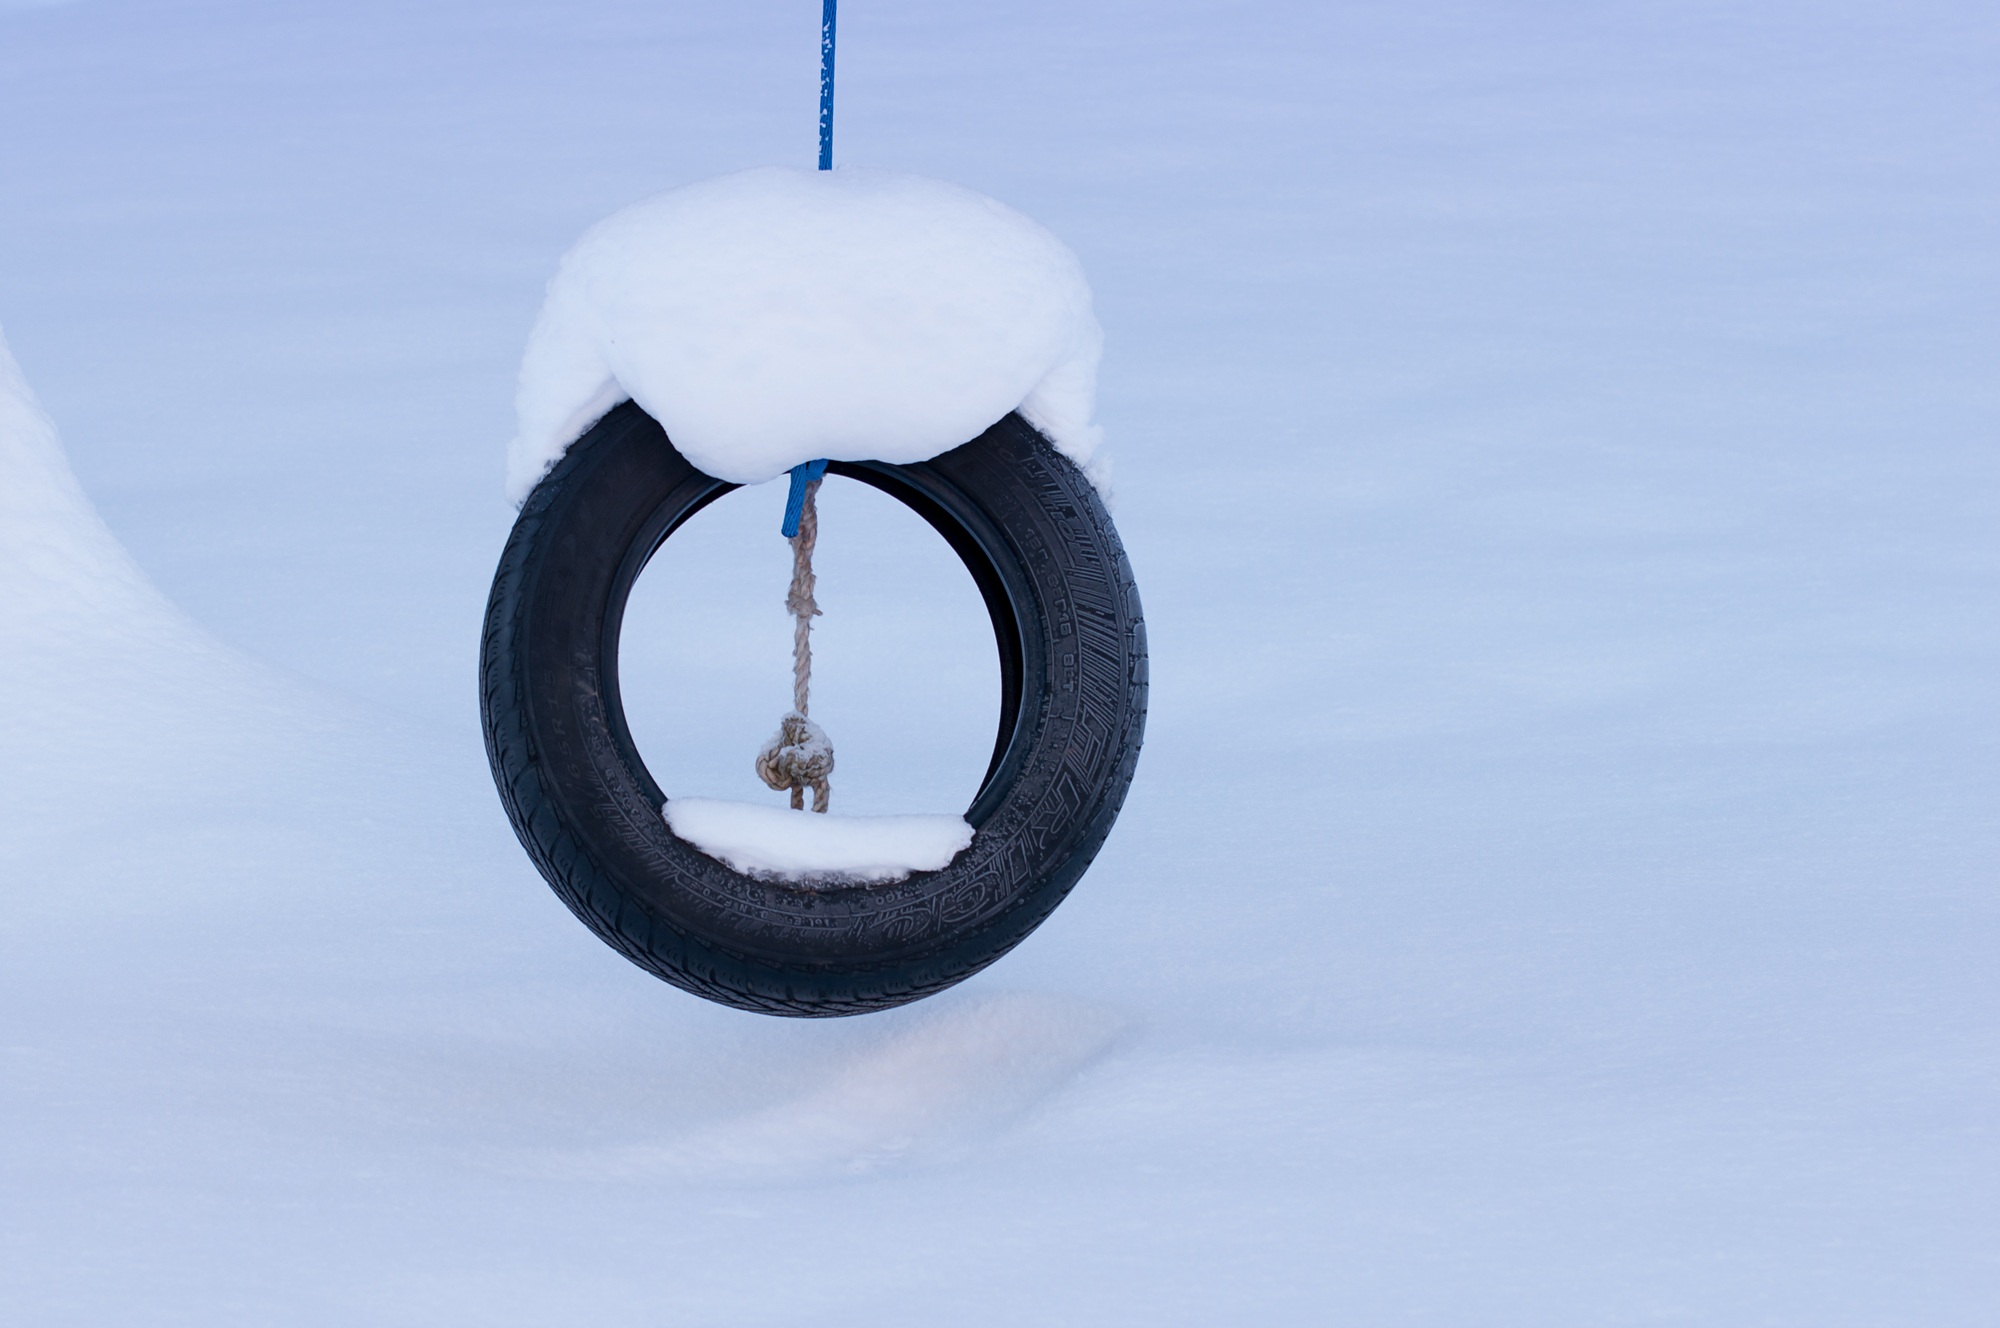
snow, cold, winter, number, vehicle, blue, lighting, swing, circle, out, auto tires, mature, tire swing